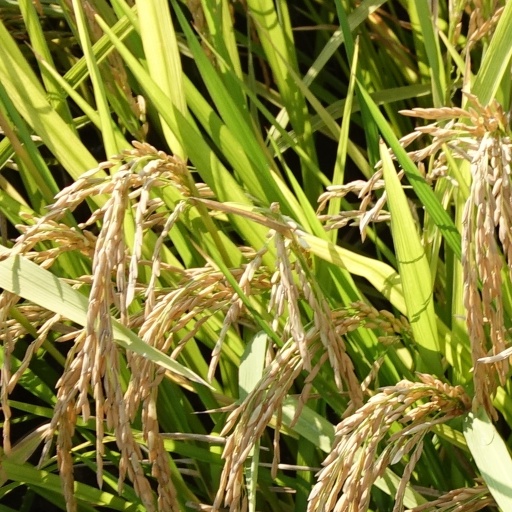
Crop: rice